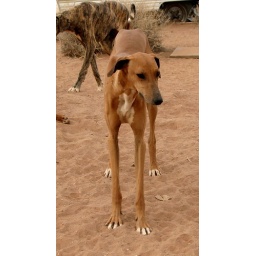
Idiiyat-es-Sahel dogs in their new home in NM. Idiiyat-es-Sahel dogs in their new home in NM. Idiiyat-es-Sahel dogs in their new home in NM